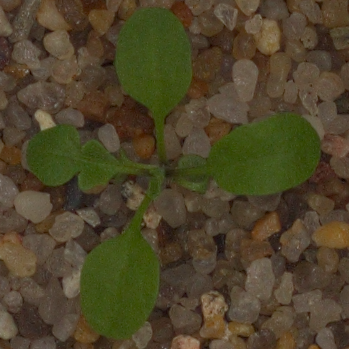
Label: shepherds_purse